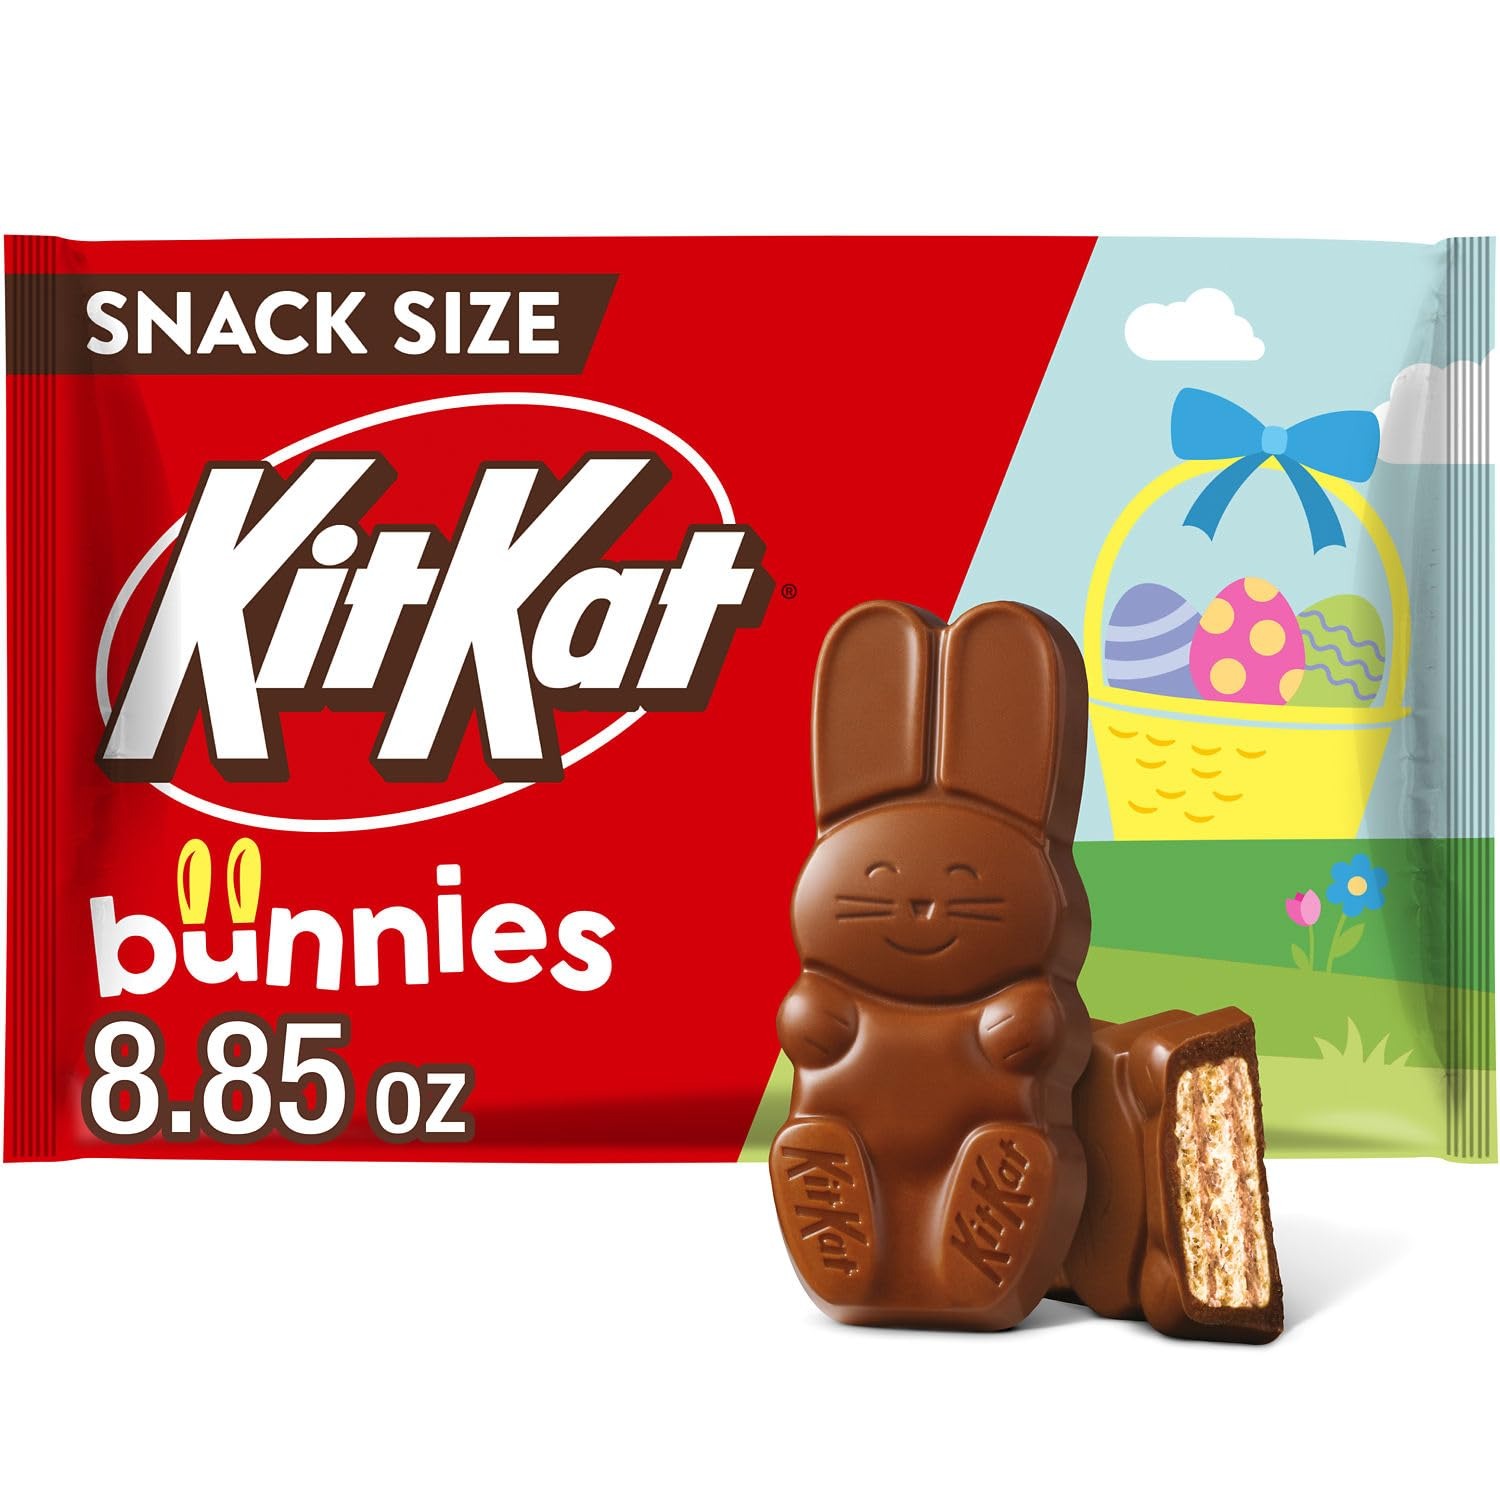
Item Name: KIT KAT Milk Chocolate Wafer Snack Size Bunnies, Easter Candy Bag, 8.85 oz
Bullet Point 1: Contains one (1) 8.85-ounce bag of KIT KAT Milk Chocolate Wafer Snack Size Bunnies Candy
Bullet Point 2: Crisp wafer bunnies dipped in creamy milk chocolate, perfect for sharing during special occasions like family gatherings, Easter dinner and movie marathons
Bullet Point 3: Kosher certified, bunny-shaped milk chocolate wafer candy that will delight your taste buds
Bullet Point 4: Share KIT KAT wafer candy at birthday celebrations, school lunches and retirement parties
Bullet Point 5: Share snack size treats with loved ones and fill Easter baskets and candy bowls to the brim with KIT KAT Milk Chocolate Wafer Bunnies candy
Value: 8.85
Unit: Ounce

Price: 5.95